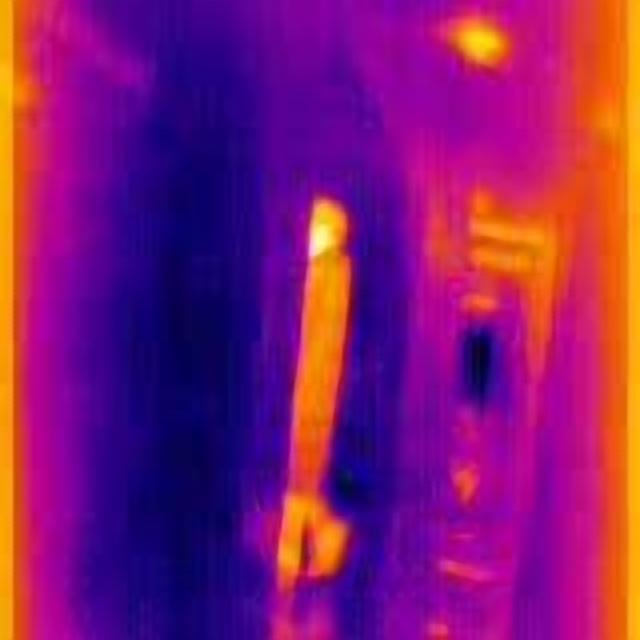
Detected objects:
label: person